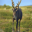
Label: deer